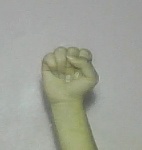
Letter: saad